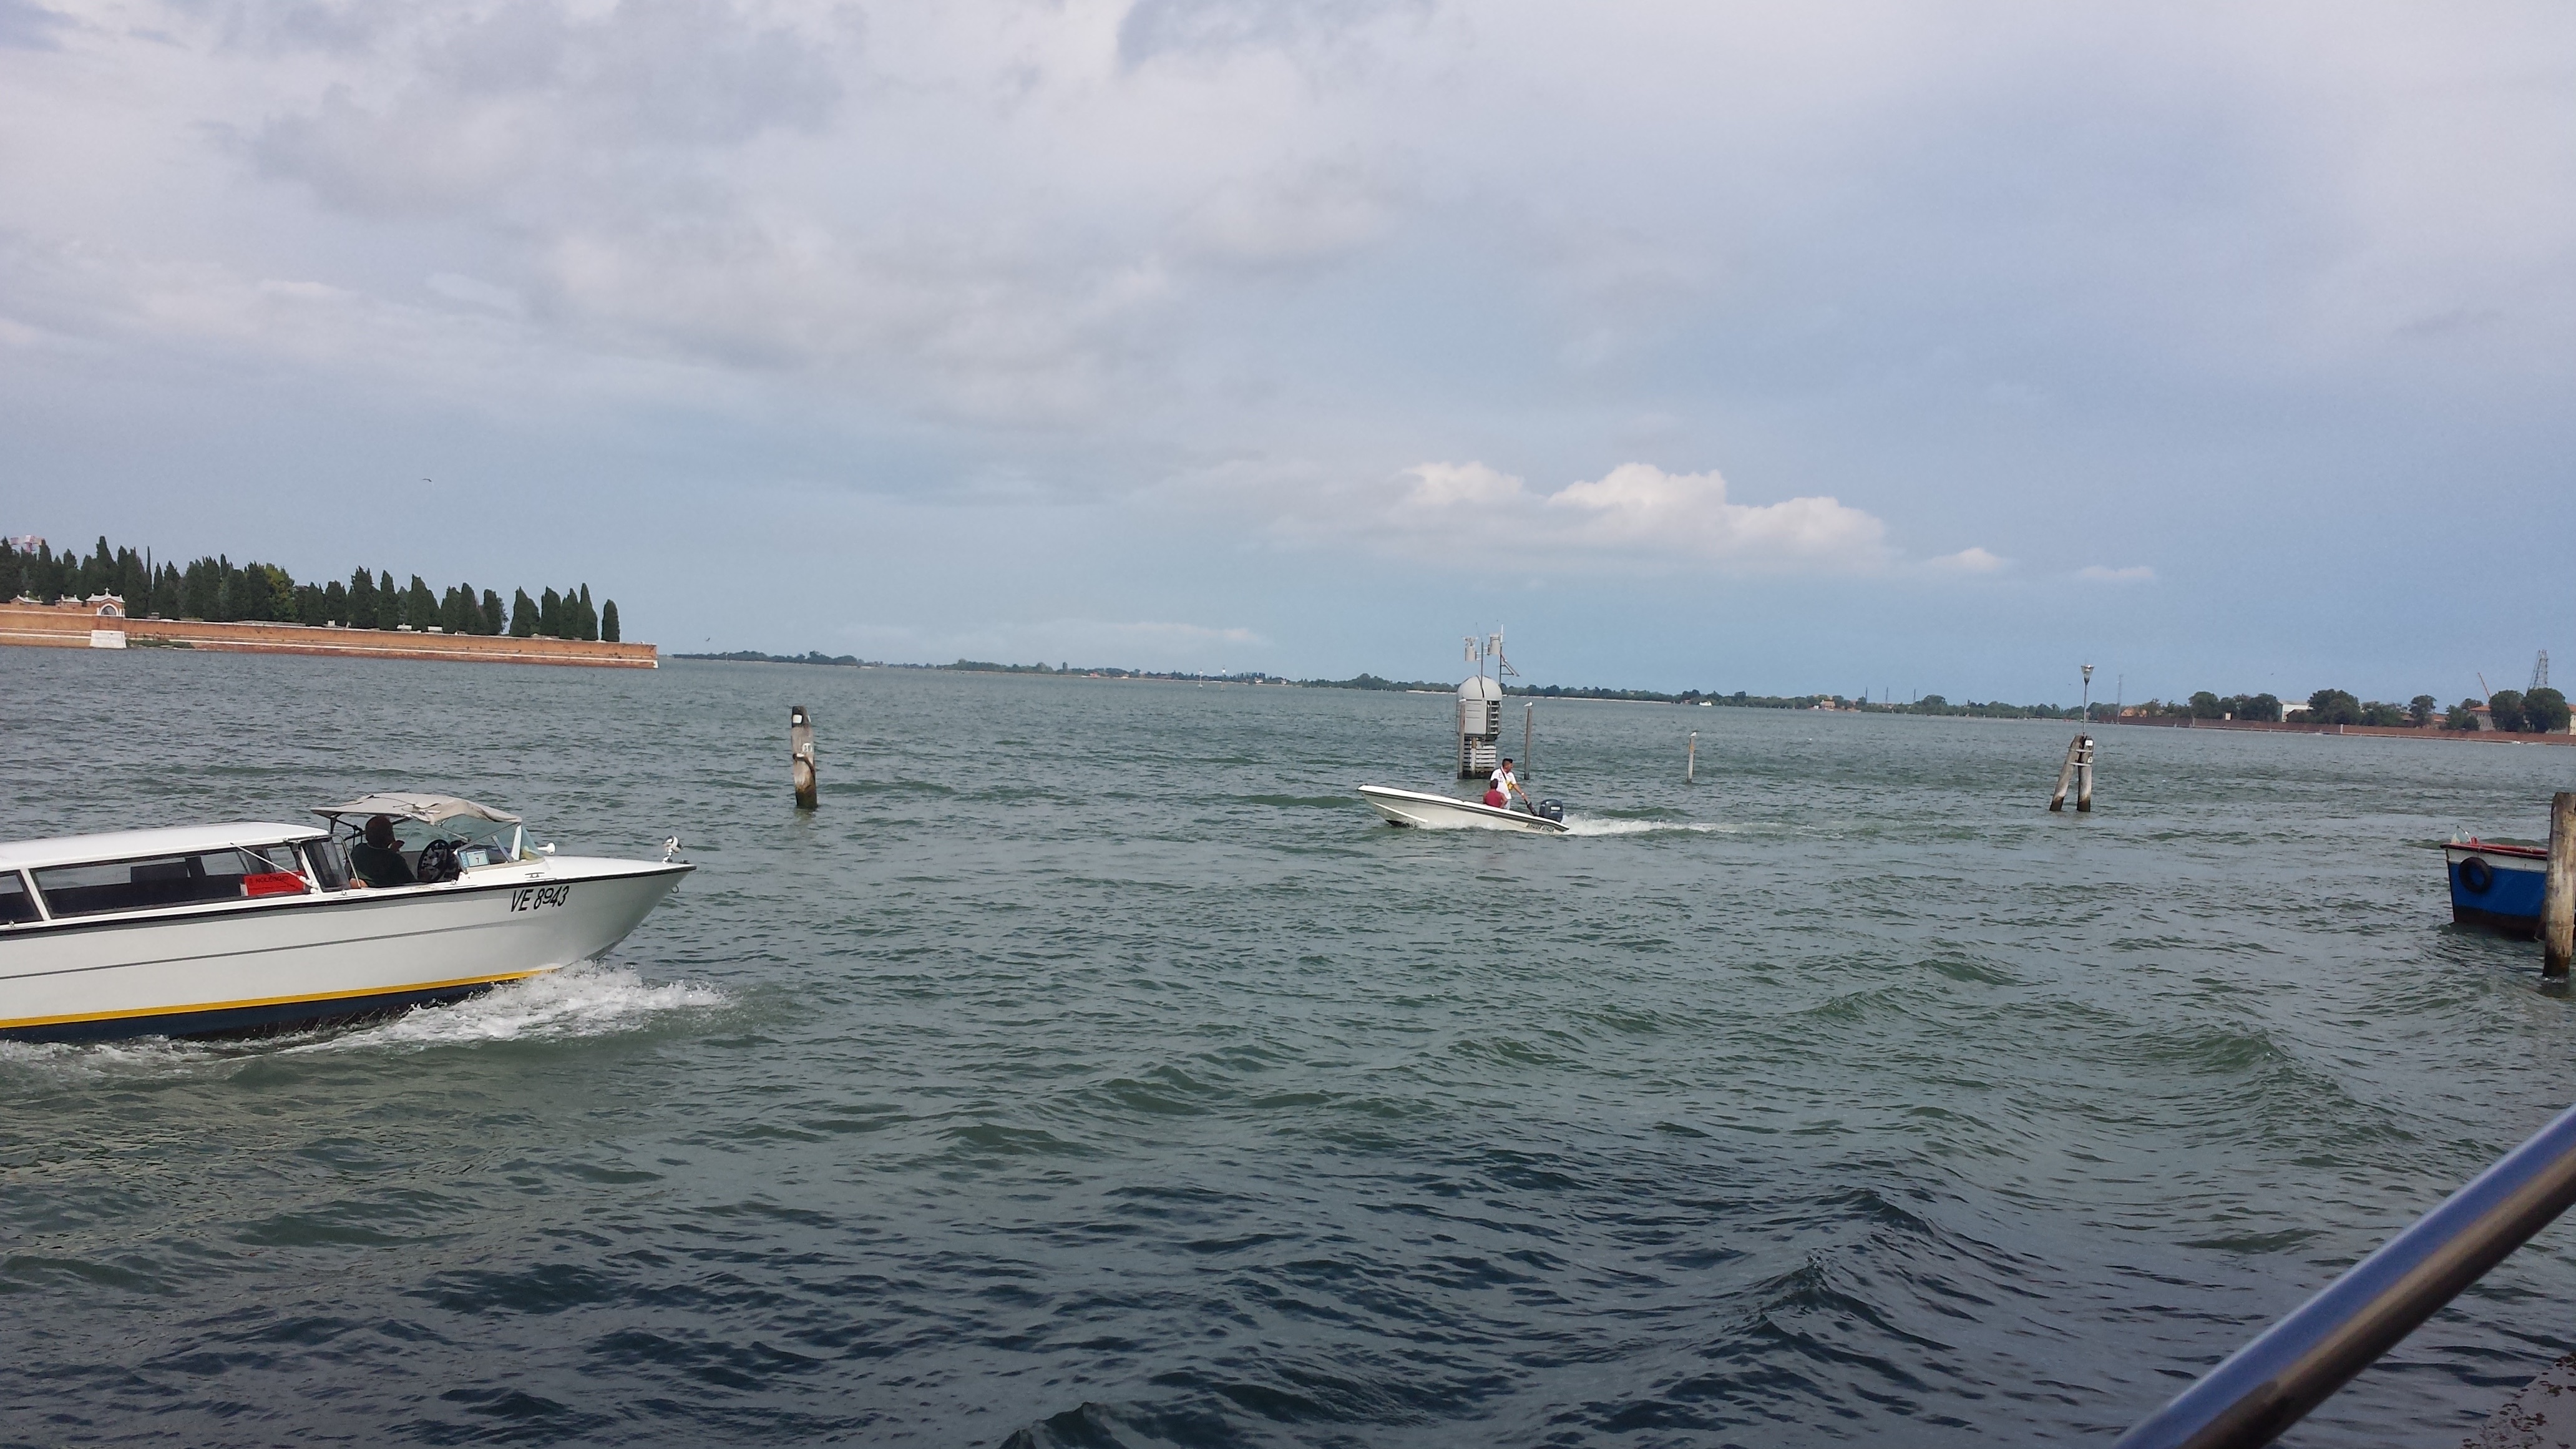
boating, boat, sailing, vehicle, sea, sports, sail, bay, paddle, sailboat